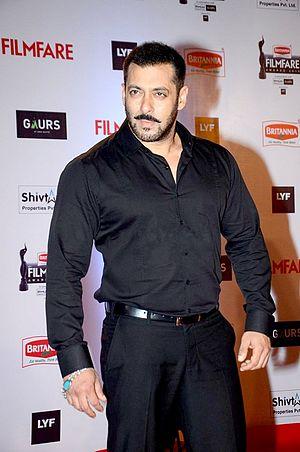
Salman Khan, surnommé « Sallu Bhai », est un acteur de Bollywood. Il est le fils du scénariste Salim Khan. Ses deux frères, Arbaaz Khan et Sohail Khan, sont également acteurs.